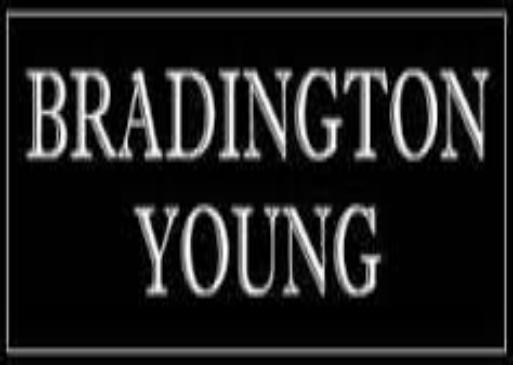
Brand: Braddington Young
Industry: Necessities